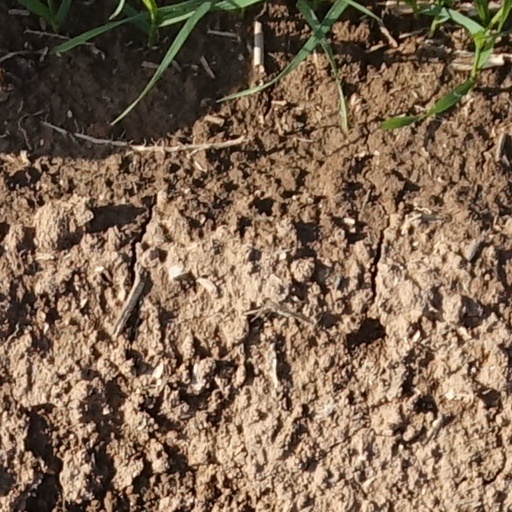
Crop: wheat